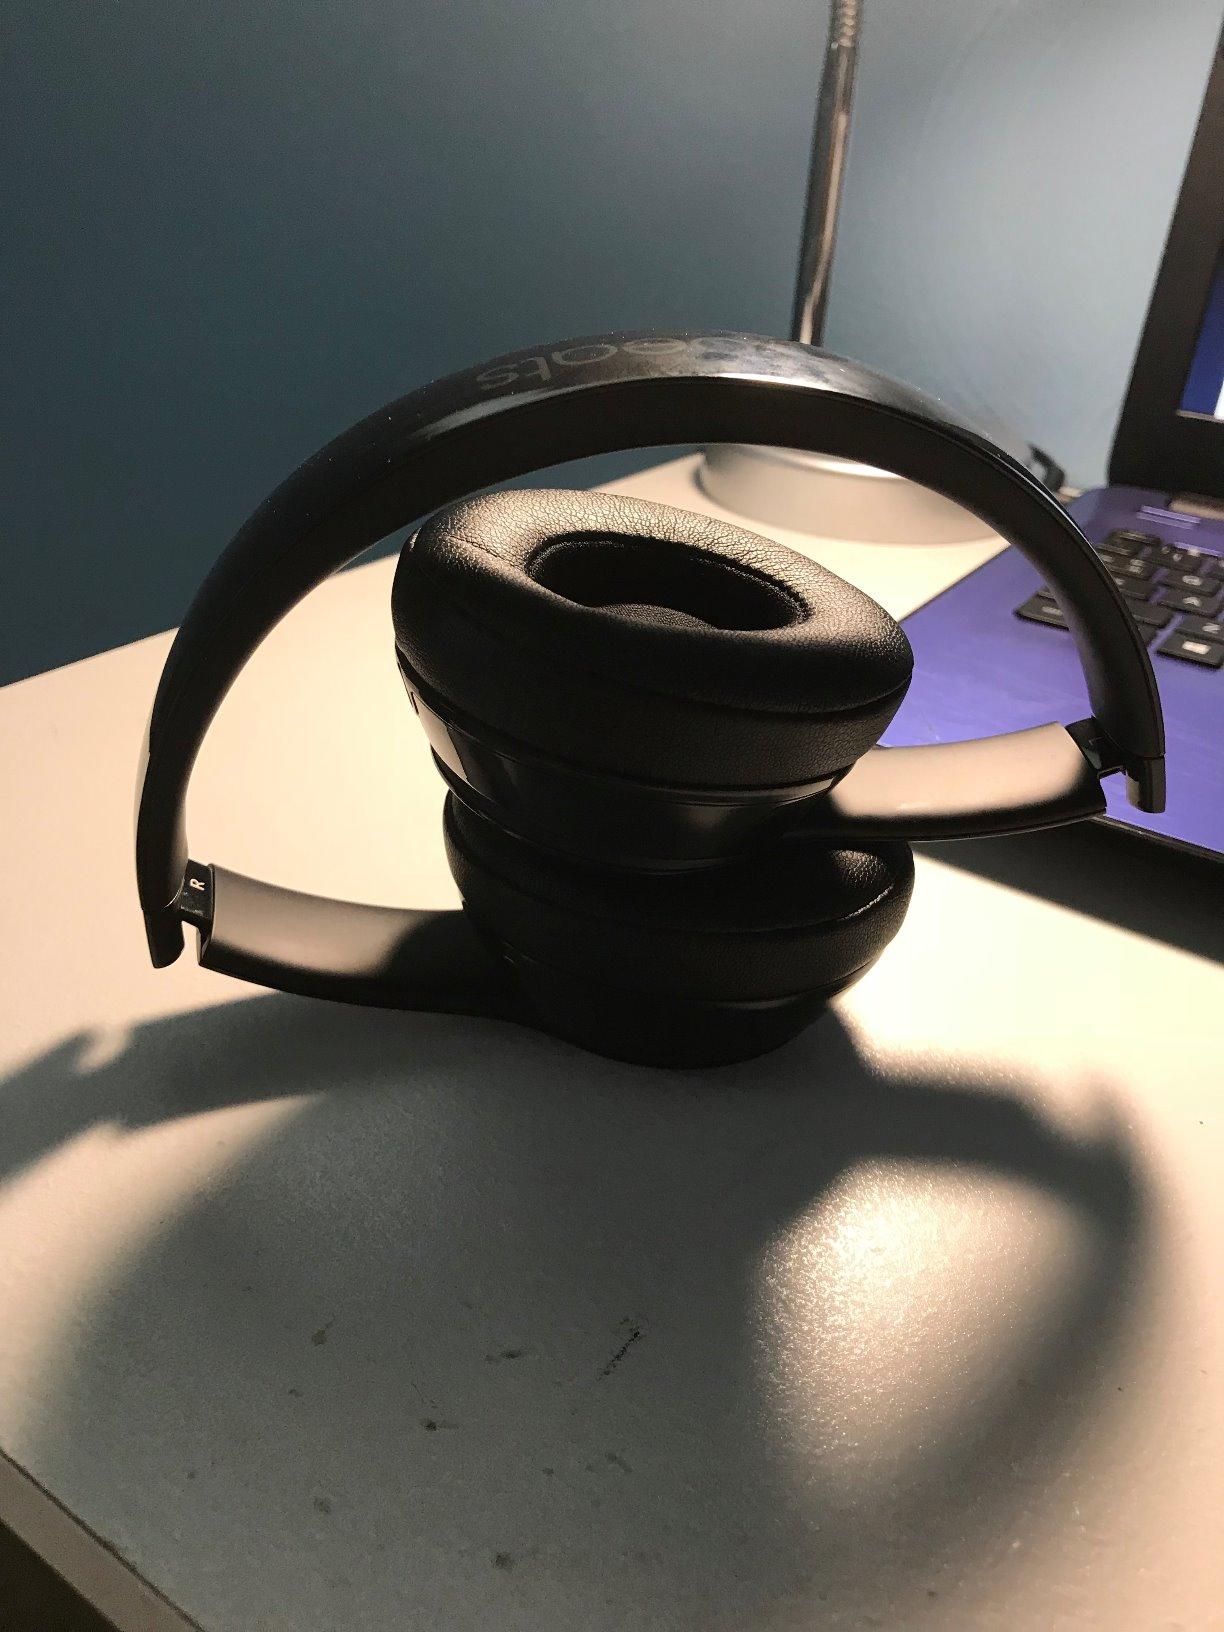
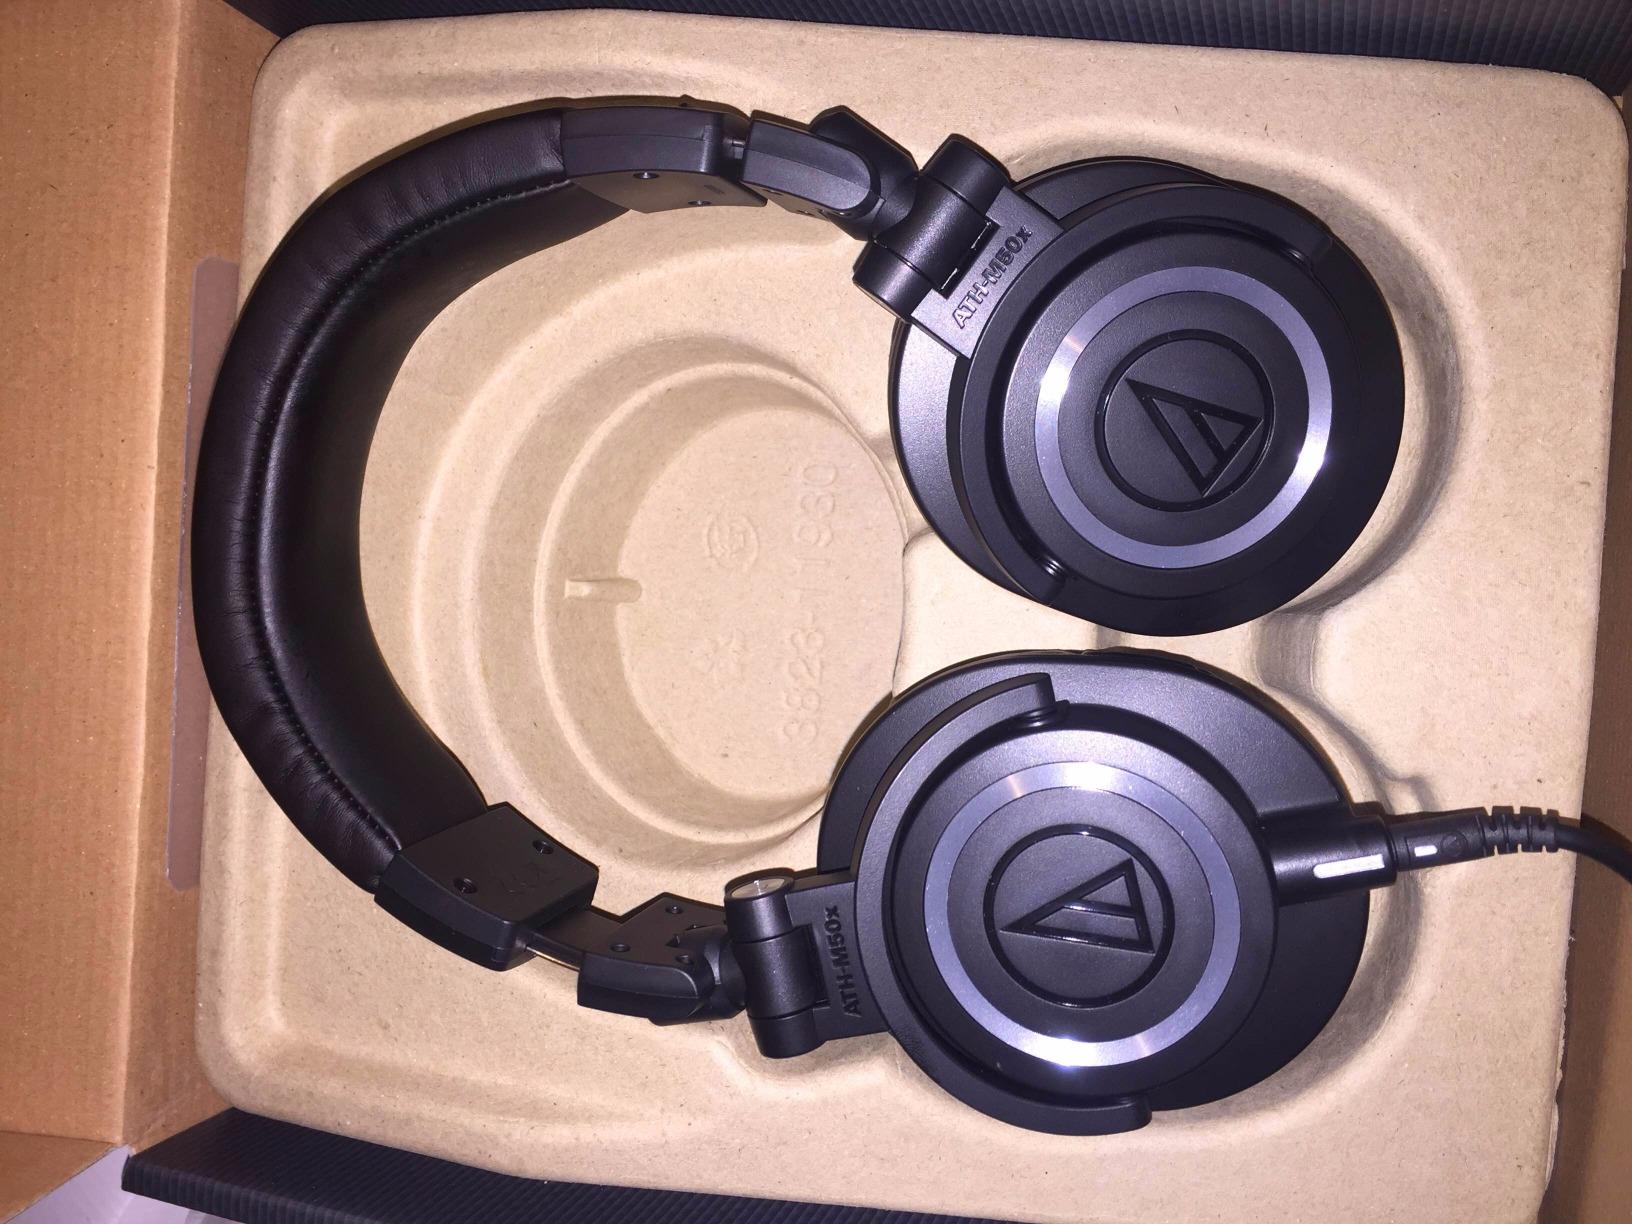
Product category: headphones
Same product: no